Overland Red

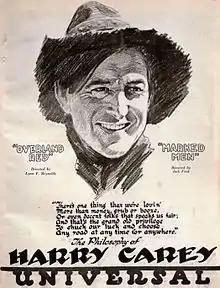
Ad with Harry Carey noting release of film

Overland Red is a 1920 American silent Western film directed by Lynn Reynolds and starring Harry Carey. Print exist at Cineteca Nazionale.